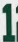
Number: 1